Nheengatu (album)

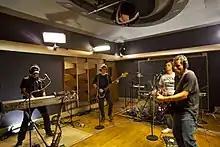
Titãs in 2013 shooting some images of them recording "Cabeça Dinossauro" for "Vai que Dá Certo" in São Paulo. The continuous performances of "Cabeça Dinossauro" ' s songs would strongly influence "Nheengatu" ' s sound.

The first mention of the album dates back to as early as May 2010, just after Charles Gavin left the band. When asked about the future projects of the band, keyboardist, vocalist and bassist Sérgio Britto stated that Titãs would prepare a new album in 2011.